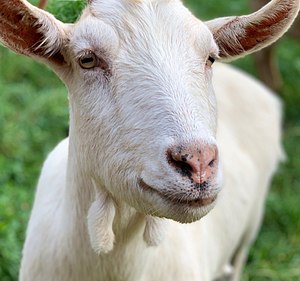
Ged / Galleri
Geden, også kaldet tamgeden, er et husdyr, der tilhører underfamilien Caprinae i familien Bovidae. Den nedstammer fra bezoargeden, der for 8000-9000 år siden var et af de første dyr, der blev domesticeret af mennesket. Geden blev brugt som trækdyr, gedeost blev fremstillet af mælken, skind og uld blev brugt til tøj, og kødet blev spist. Ulden kunne dog kun udnyttes fra de langhårede racer. I gamle dage blev også knoglerne brugt til fremstilling af forskellige redskaber.